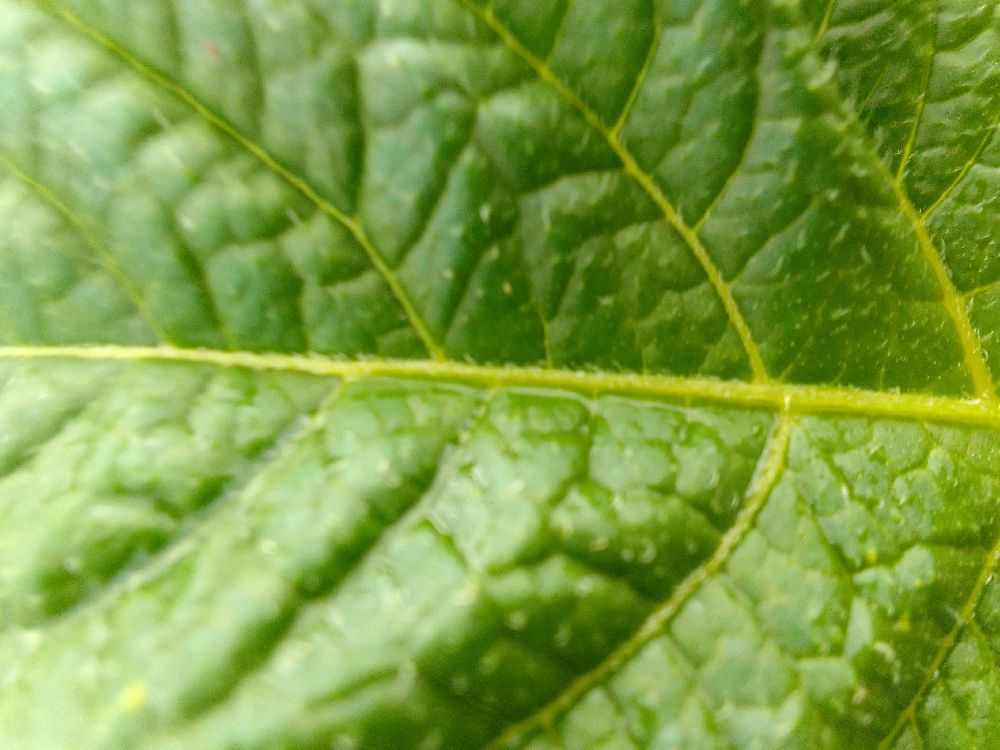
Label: Healthy